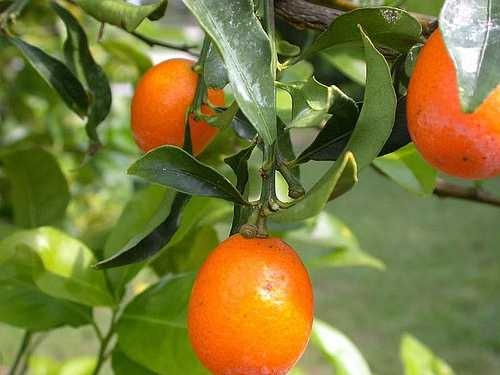
Label: Orange